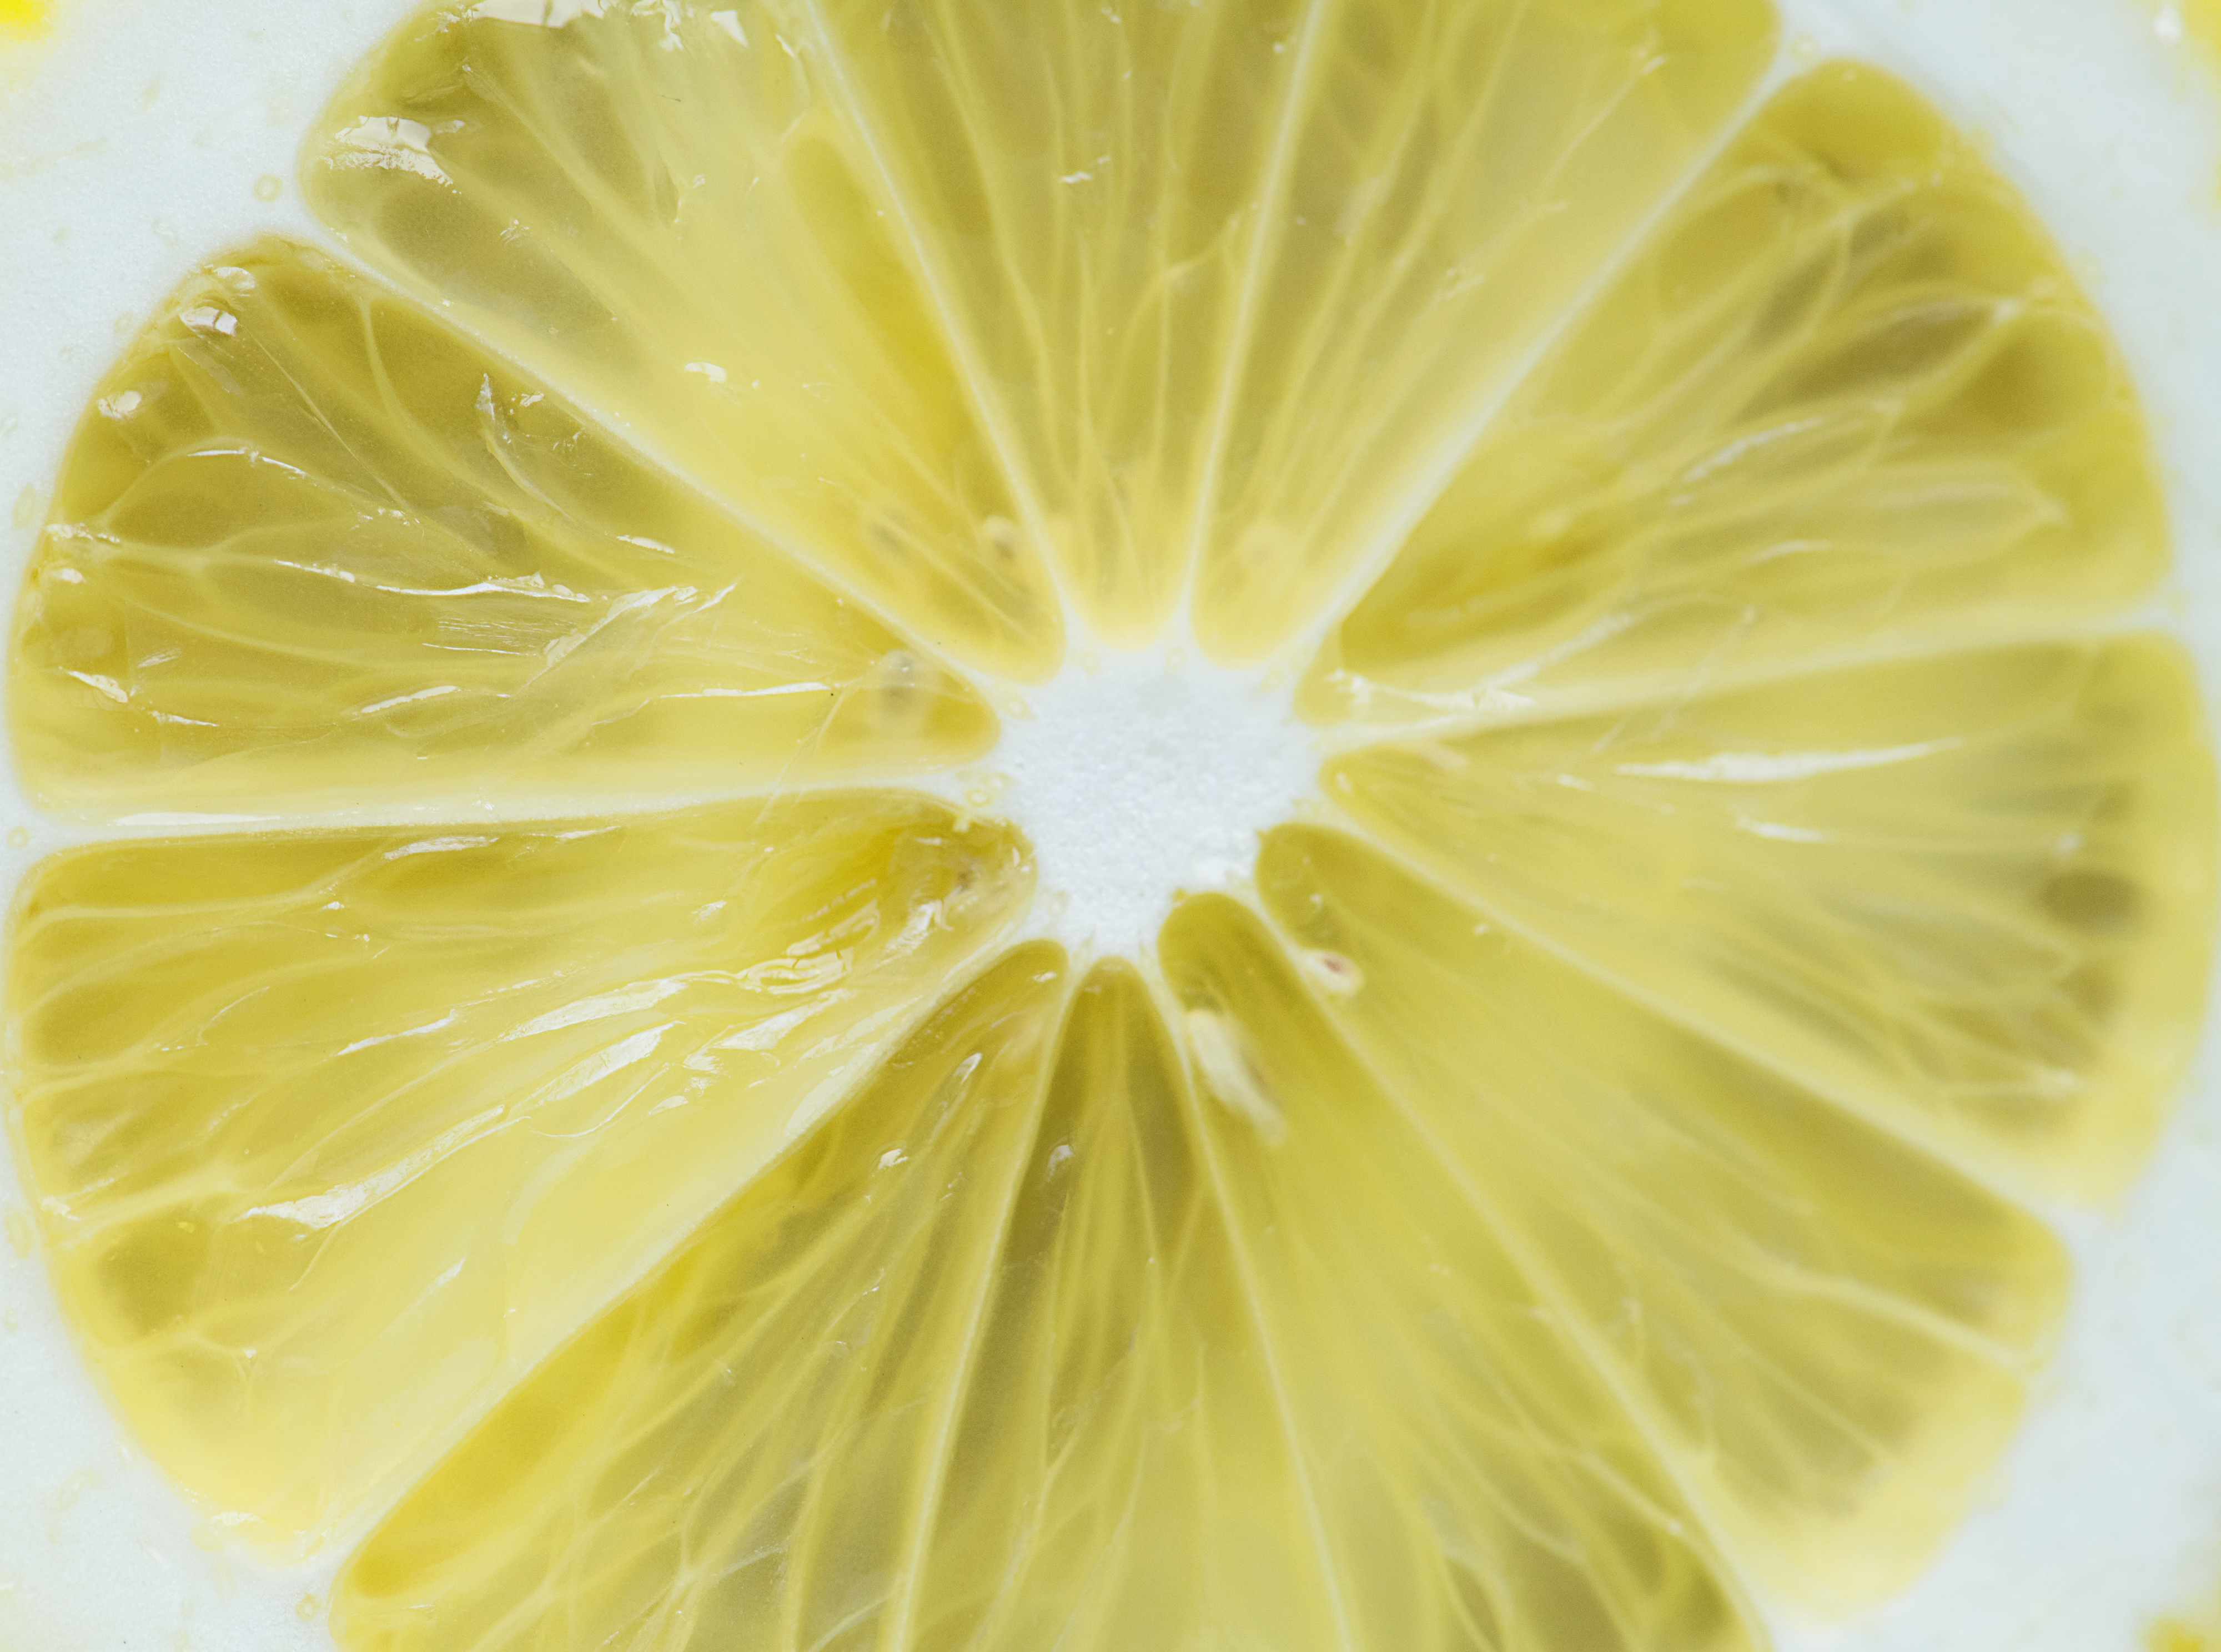
acid, background, citric, citrus, closeup, cut, dessert, detox, energy, food, fresh, fresh fruit, freshness, fruit, half, health, healthy, ingredient, juice, juicy, lemon, lemon slice, macro, natural, nature, nutrition, one, organic, piece, raw, refreshing, refreshment, ripe, season, seasonal, slice, sour, summer, sweet, taste, tasty, texture, tropical, vein, vibrant, vitamin c, vitamins, wallpaper, yellow, produce, citric acid, lime